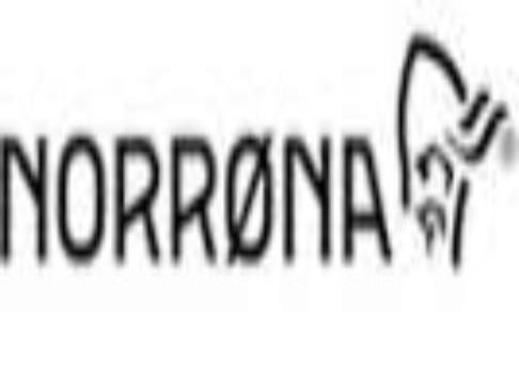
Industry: Clothes